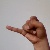
The image shows a hand gesture representing the letter 'J' in Indian Sign Language.